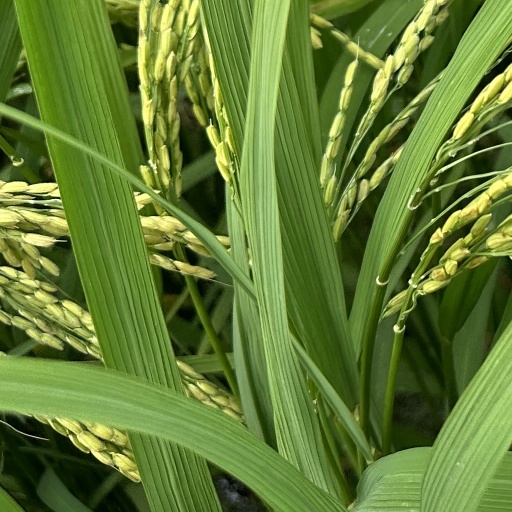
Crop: rice